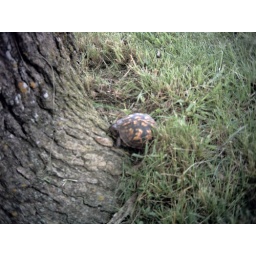
while weed eating my acre of yard,this little fella was dug in at the base of this tree....